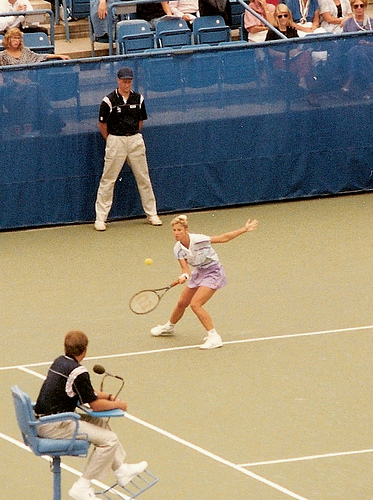
khán giả đang theo dõi một trận thi đấu tennis nữ ở trên sân